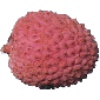
Label: Lychee 1